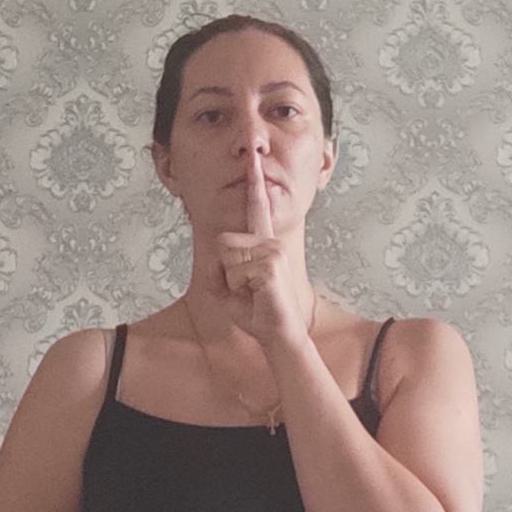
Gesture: mute